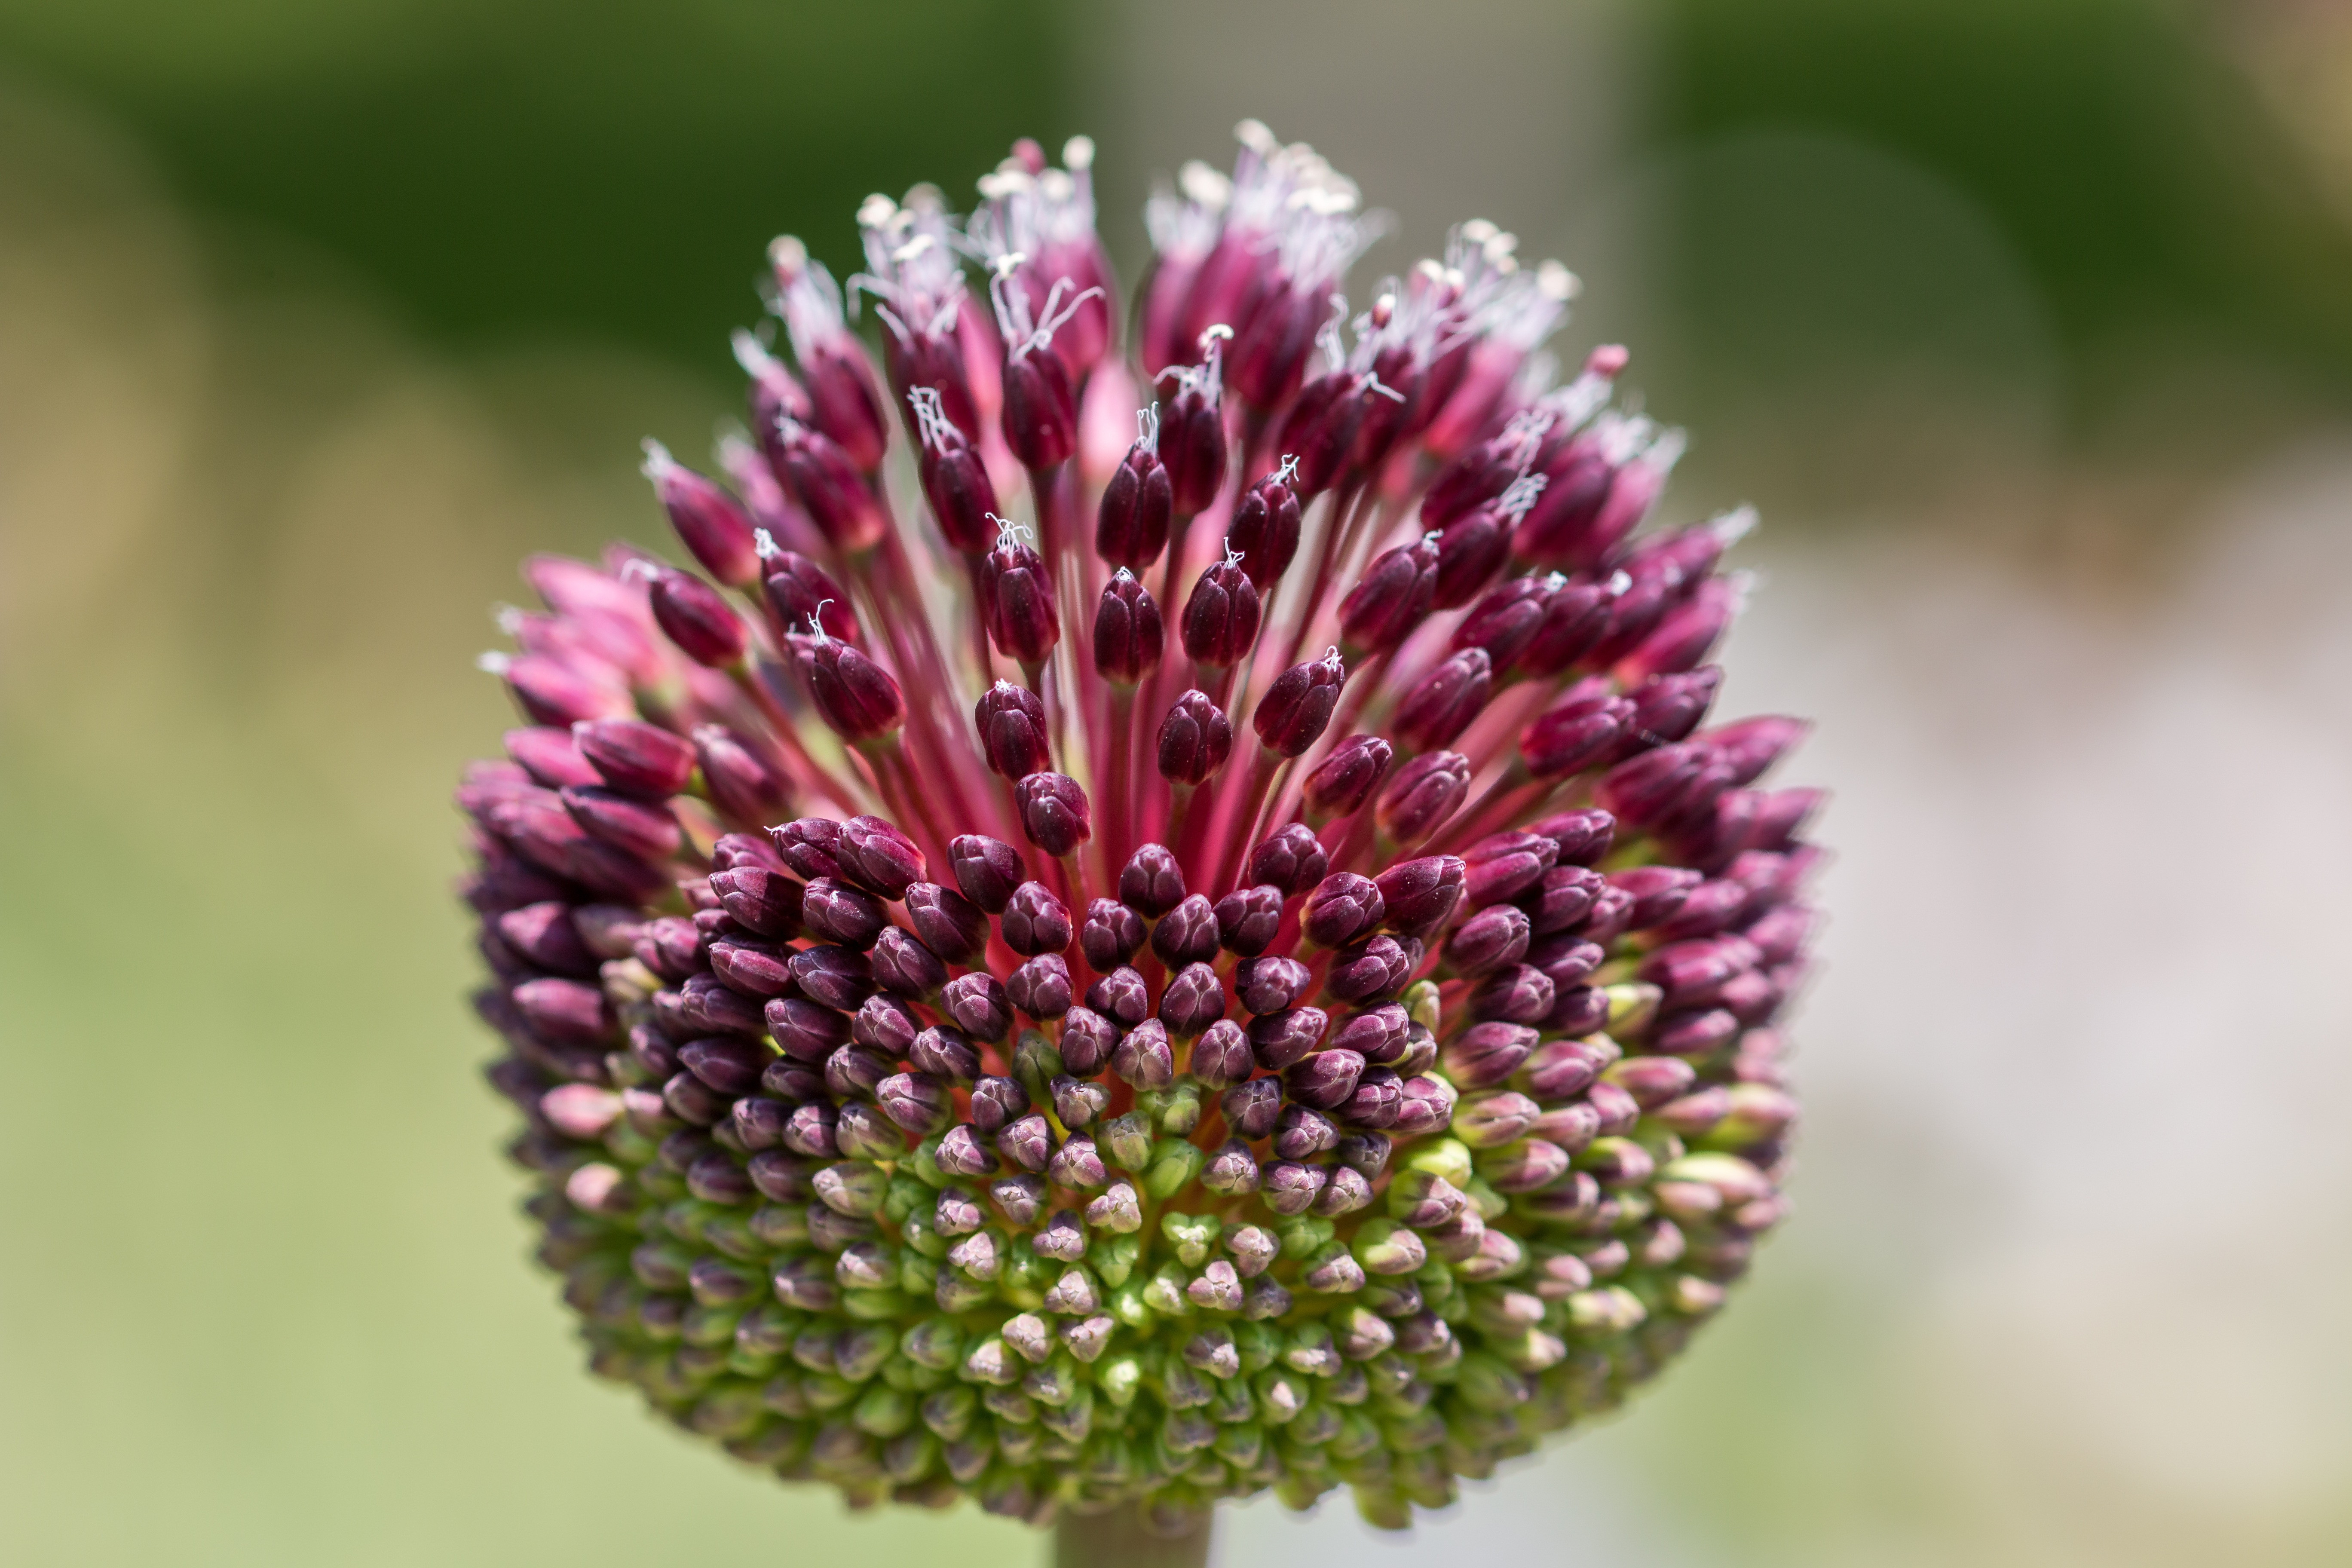
nature, blossom, plant, photography, flower, purple, petal, bloom, summer, pollen, spring, green, produce, botany, garden, pink, close, flora, wildflower, close up, violet, botanical garden, exotic, munich, nectar, macro photography, flowering plant, daisy family, land plant